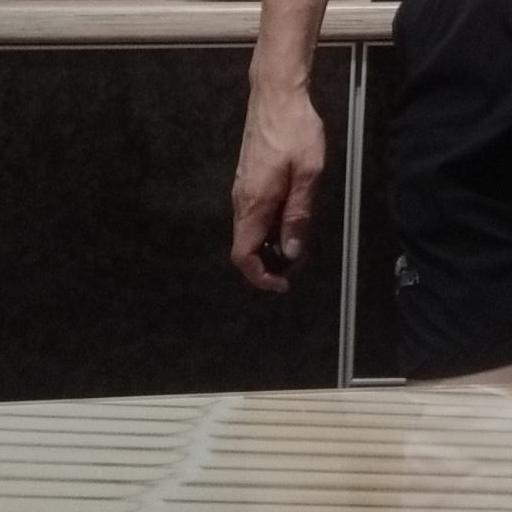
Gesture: no_gesture